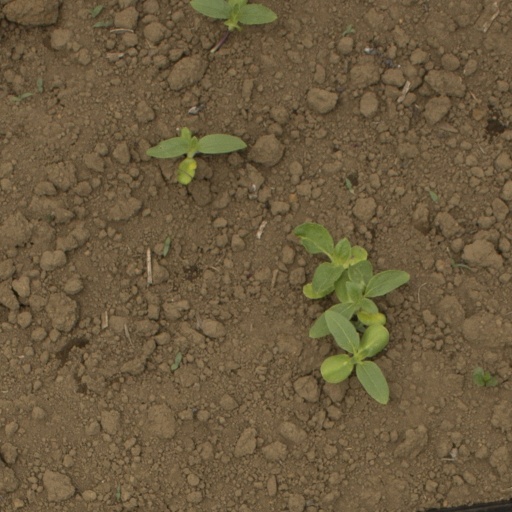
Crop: Jerusalem artichoke